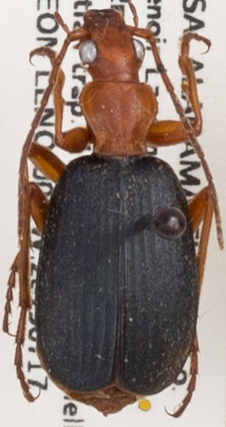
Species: Brachinus alternans
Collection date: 2019-07-17 04:00:00
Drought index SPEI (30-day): -0.696
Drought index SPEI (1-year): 0.824
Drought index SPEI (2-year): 0.71